Bad Orb

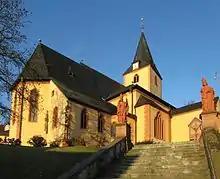
St. Martin

Bad Orb features an old town with numerous half-timbered houses, surrounded by the extensive remains of the medieval town wall including towers and a gate house. Notable examples of architecture include the buildings in Hauptstraße, the "Henkershaus", "Alt-Orb", "Goldenes Rad" and "Salzgrafenhaus". The old castle hosts a town museum.